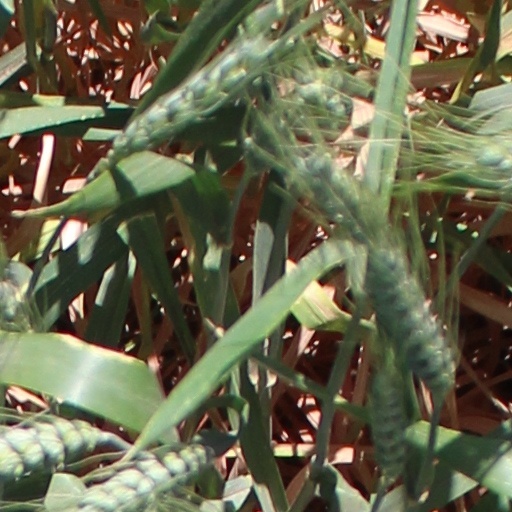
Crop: wheat